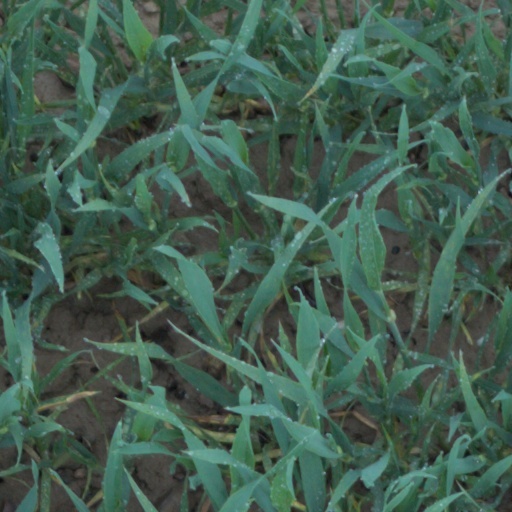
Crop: wheat